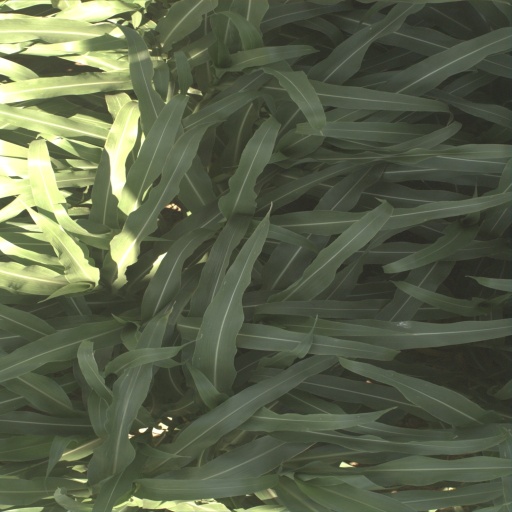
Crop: sorghum